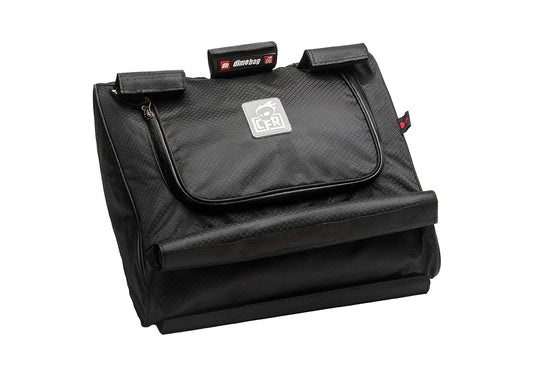
DIME BAG
Brand: CFR
The CFR Dime Bag was designed by Pemberton, BC-based FYi Design . Tom Routh; head designer, snowboard legend and all-round sled and moto head wanted a waterproof and super tough bag for his CFR rack and the Dime Bag was the result. Tom chose leading fabric maker Dimension-Polyant for the outer shell because of its super tough and waterproof characteristics. The CFR Dime Bag has velcro straps that wrap around the tubular bars of the CFR iRack 2.0 , Mountain Rack and Link-It-Up Rack in four spots to keep the bag locked in place. The high quality YKK waterproof zipper on the outside keeps your contents dry while the inside waterproof pocket is perfect for your wallet or phone and the key hook keeps your keys in the right place. A CFR snow/ice scraper comes standard in all Dime Bags so you can scrape unwanted ice build up from your snowboard, skis and running boards. The CFR Dime Bag allows 10 liters (610 cu-ins) of carrying capacity. Now you can bring along your first aid kit, tow rope, siphon hoses, beverages or whatever else you might need for your winter adventures. * THE NEW #10 YKK WATERPROOF TOP ZIPPER IS LONG LASTING, CAN BE OPENED AND CLOSED IN THE MOST DEMANDING SITUATIONS AND KEEPS YOUR GEAR DRY. PRODUCT SPECS Professionally used and approved by Logan Pehota and Travis Rice. 10 liters (610 cu-ins) of waterproof carrying capacity. 3 layer laminate construction with waterproof zippers. Built in velcro straps secure The Dime Bag into your CFR rack nice and tight. Designed specifically to be used in CFR iRack 2.0 , Moun t ain Rack and Link-It-Up Rack . Inside pocket for holding wallet and other valuables. Attached key hook keeps keys in a safe place. CFR snow/ice scraper included. Dimensions: LENGTH - 12" WIDTH - 14 1/4" HEIGHT - 3 1/2"
Category: Vehicles & Parts > Vehicle Parts & Accessories > Vehicle Storage & Cargo > Motor Vehicle Carrying Racks > Vehicle Ski & Snowboard Racks